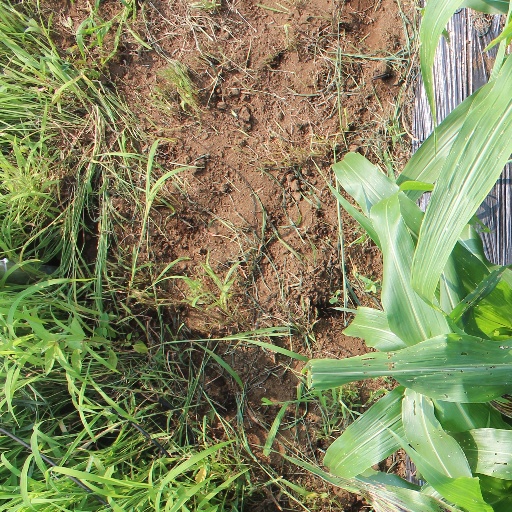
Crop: sorghum